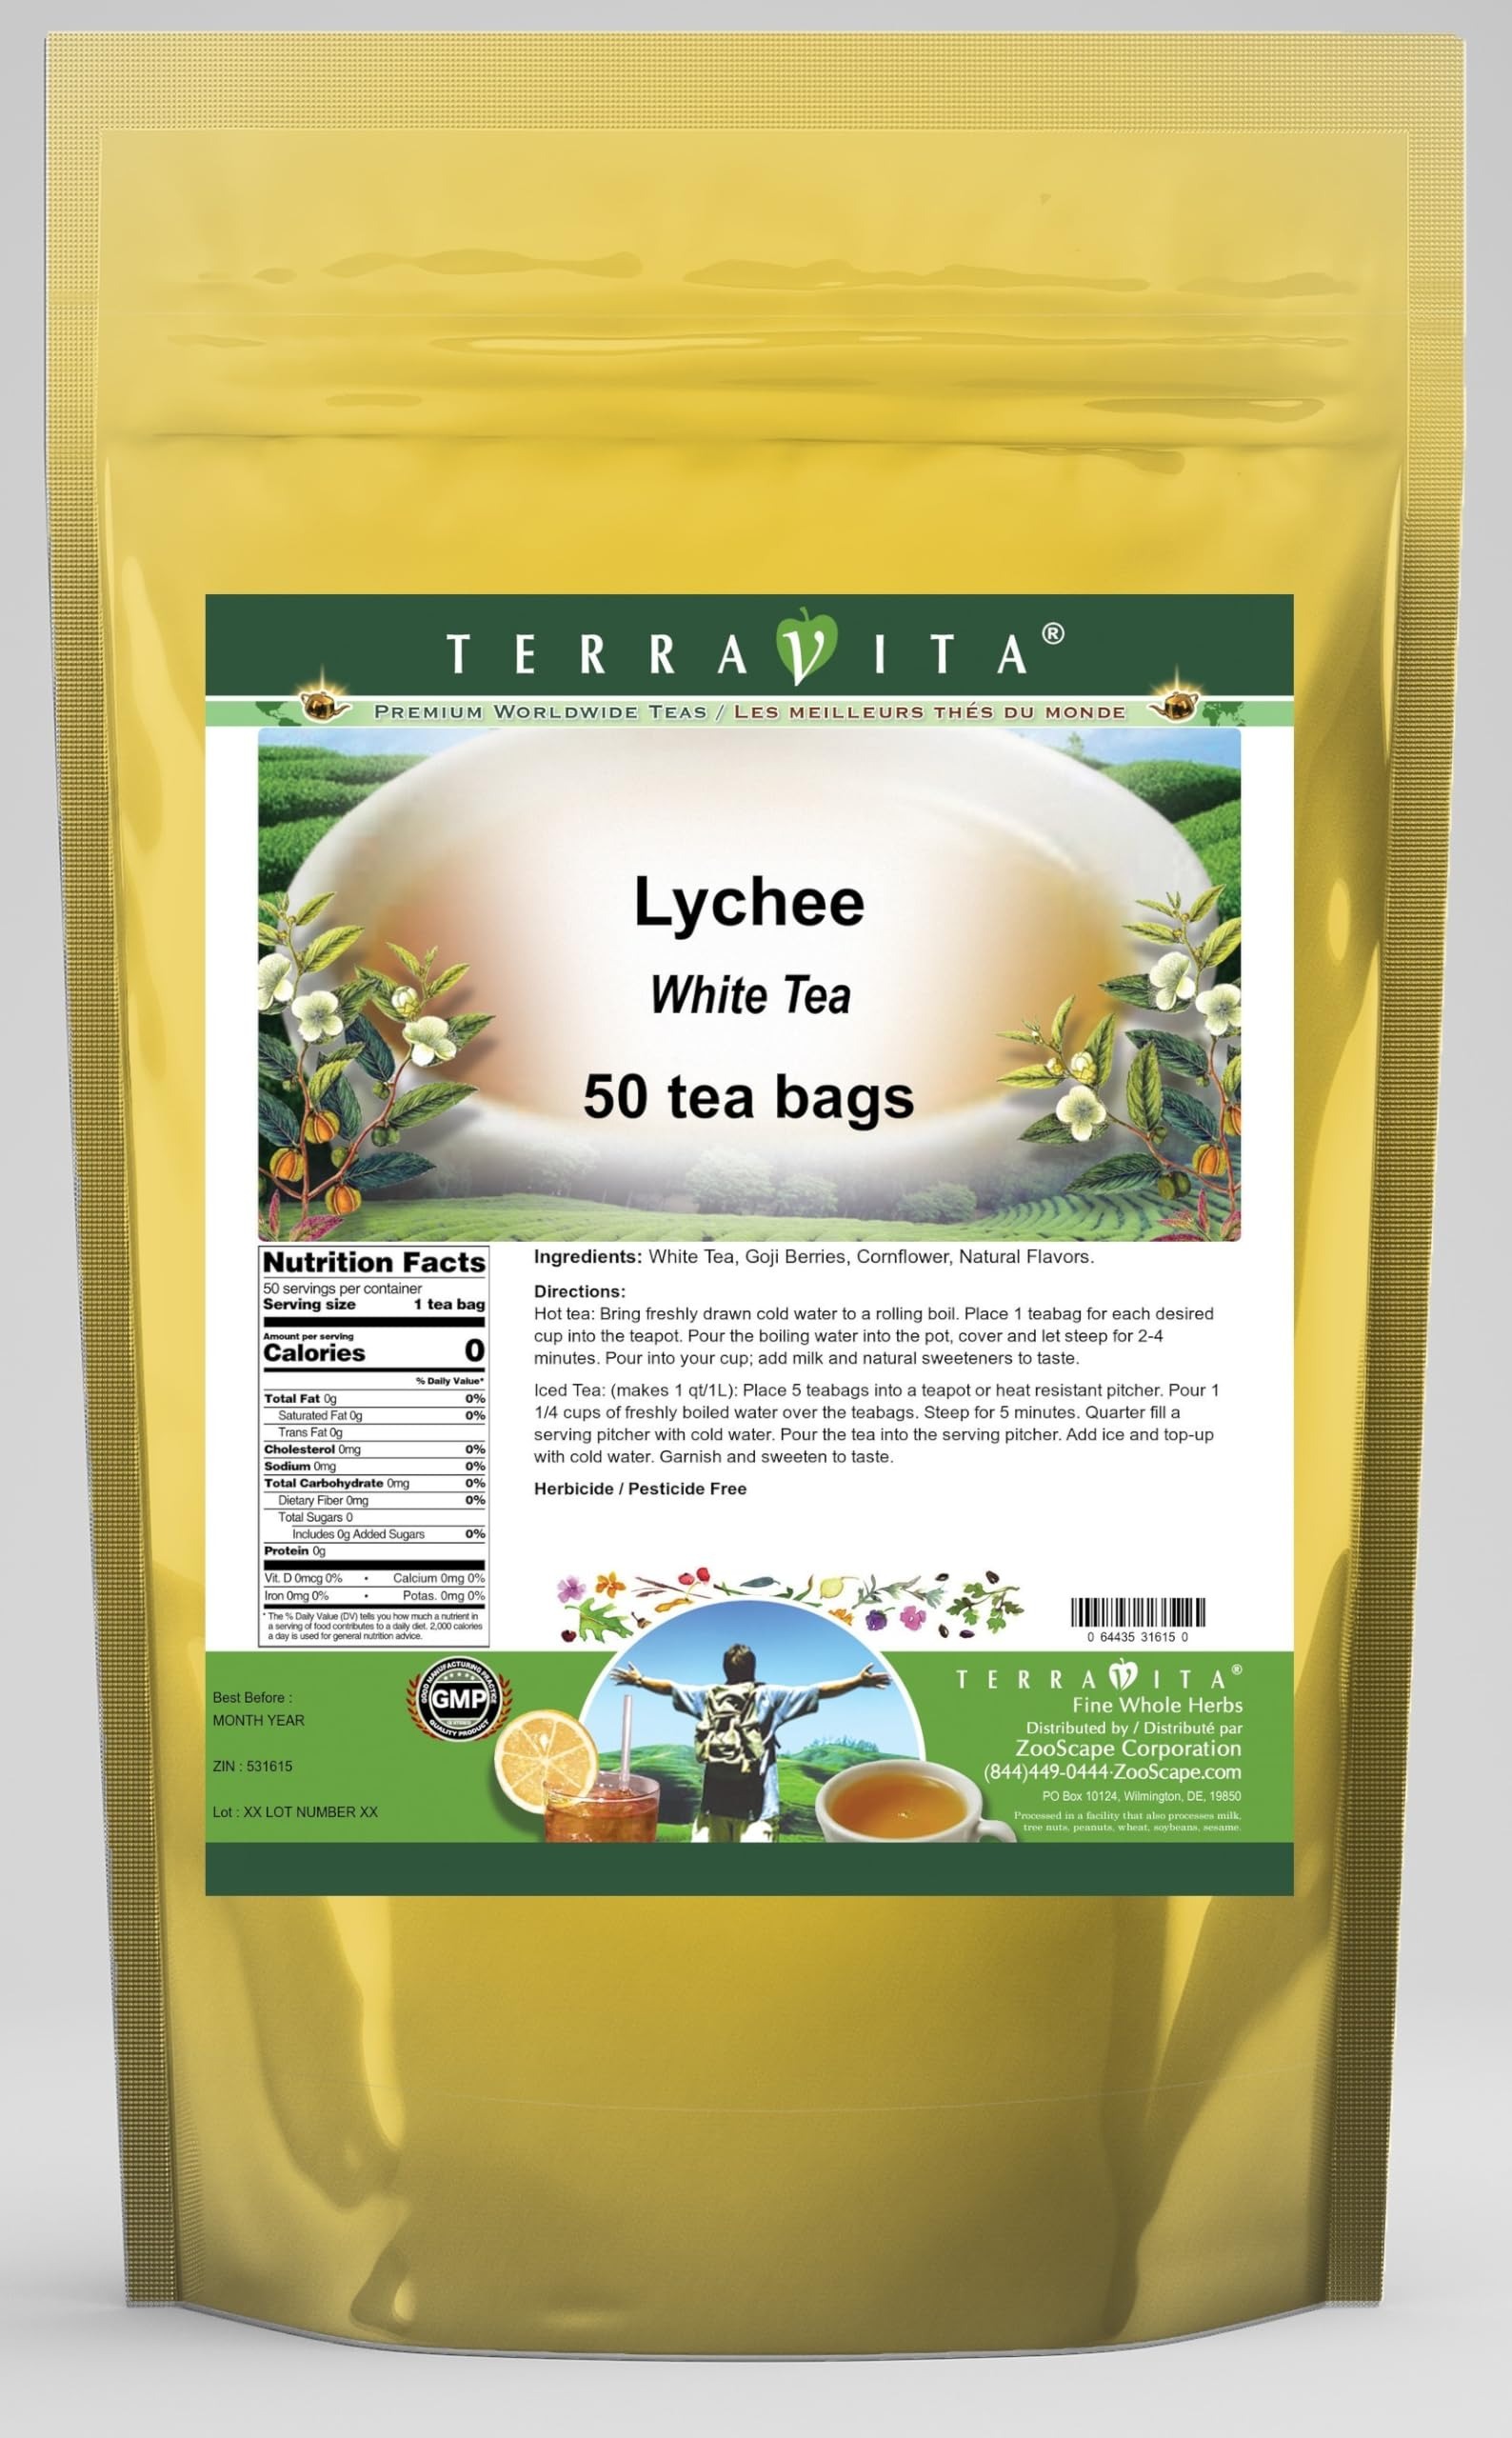
Item Name: Lychee White Tea (50 tea bags, ZIN: 531615) - 2 Pack
Bullet Point 1: Our Lychee White Tea is a mouth-watering flavored White tea with Goji Berries and Cornflower that you can enjoy all year round! The aroma and Lychee flavor is a delight! - Ingredients: White tea, Goji Berries, Cornflower and Natural Lychee Flavor.
Bullet Point 2: No fillers.
Bullet Point 3: Manufacturer: TerraVita
Bullet Point 4: Size: 50 tea bags
Bullet Point 5: White Tea Bags - Packed in a convenient upright pouch!
Product Description: Our Lychee White Tea is a mouth-watering flavored White tea with Goji Berries and Cornflower that you can enjoy all year round! The aroma and Lychee flavor is a delight! - Ingredients: White tea, Goji Berries, Cornflower and Natural Lychee Flavor. - Hot tea brewing method: Bring freshly drawn cold water to a rolling boil. Place 1 teabag for each desired cup into the teapot. Pour the boiling water into the pot, cover and let steep for 2-4 minutes. Pour into your cup; add milk and natural sweeteners to taste. - Iced tea brewing method: (to make 1 liter/quart): Place 5 teabags into a teapot or heat resistant pitcher. Pour 1 1/4 cups of freshly boiled water over the teabags. Steep for 5 minutes. Quarter fill a serving pitcher with cold water. Pour the tea into the serving pitcher. Add ice and top-up with cold water. Garnish and sweeten to taste. - TerraVita is an exclusive line of premium-quality, natural source products that use only the finest, purest and most potent ingredients found around the world. TerraVita is hallmarked by the highest possible standards of purity, potency, stability and freshness. All of our products are prepared with the highest elements of quality control, from raw materials through the entire manufacturing process, up to and including the moment that the bottles or bags are sealed for freshness and shipped out to you. Our highest possible standards are certified by independent laboratories and backed by our personal guarantee. - TerraVita exists to meet and ensure your family's health and wellness without the harmful effects of chemicals and health products. We strive to make all of our products affordable and reliable and are constantly searching the market to maintain our affordability and to look for new ways to serve you and the ones you love
Value: 100.0
Unit: Count

Price: 86.91